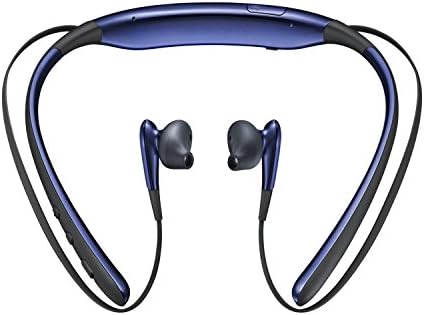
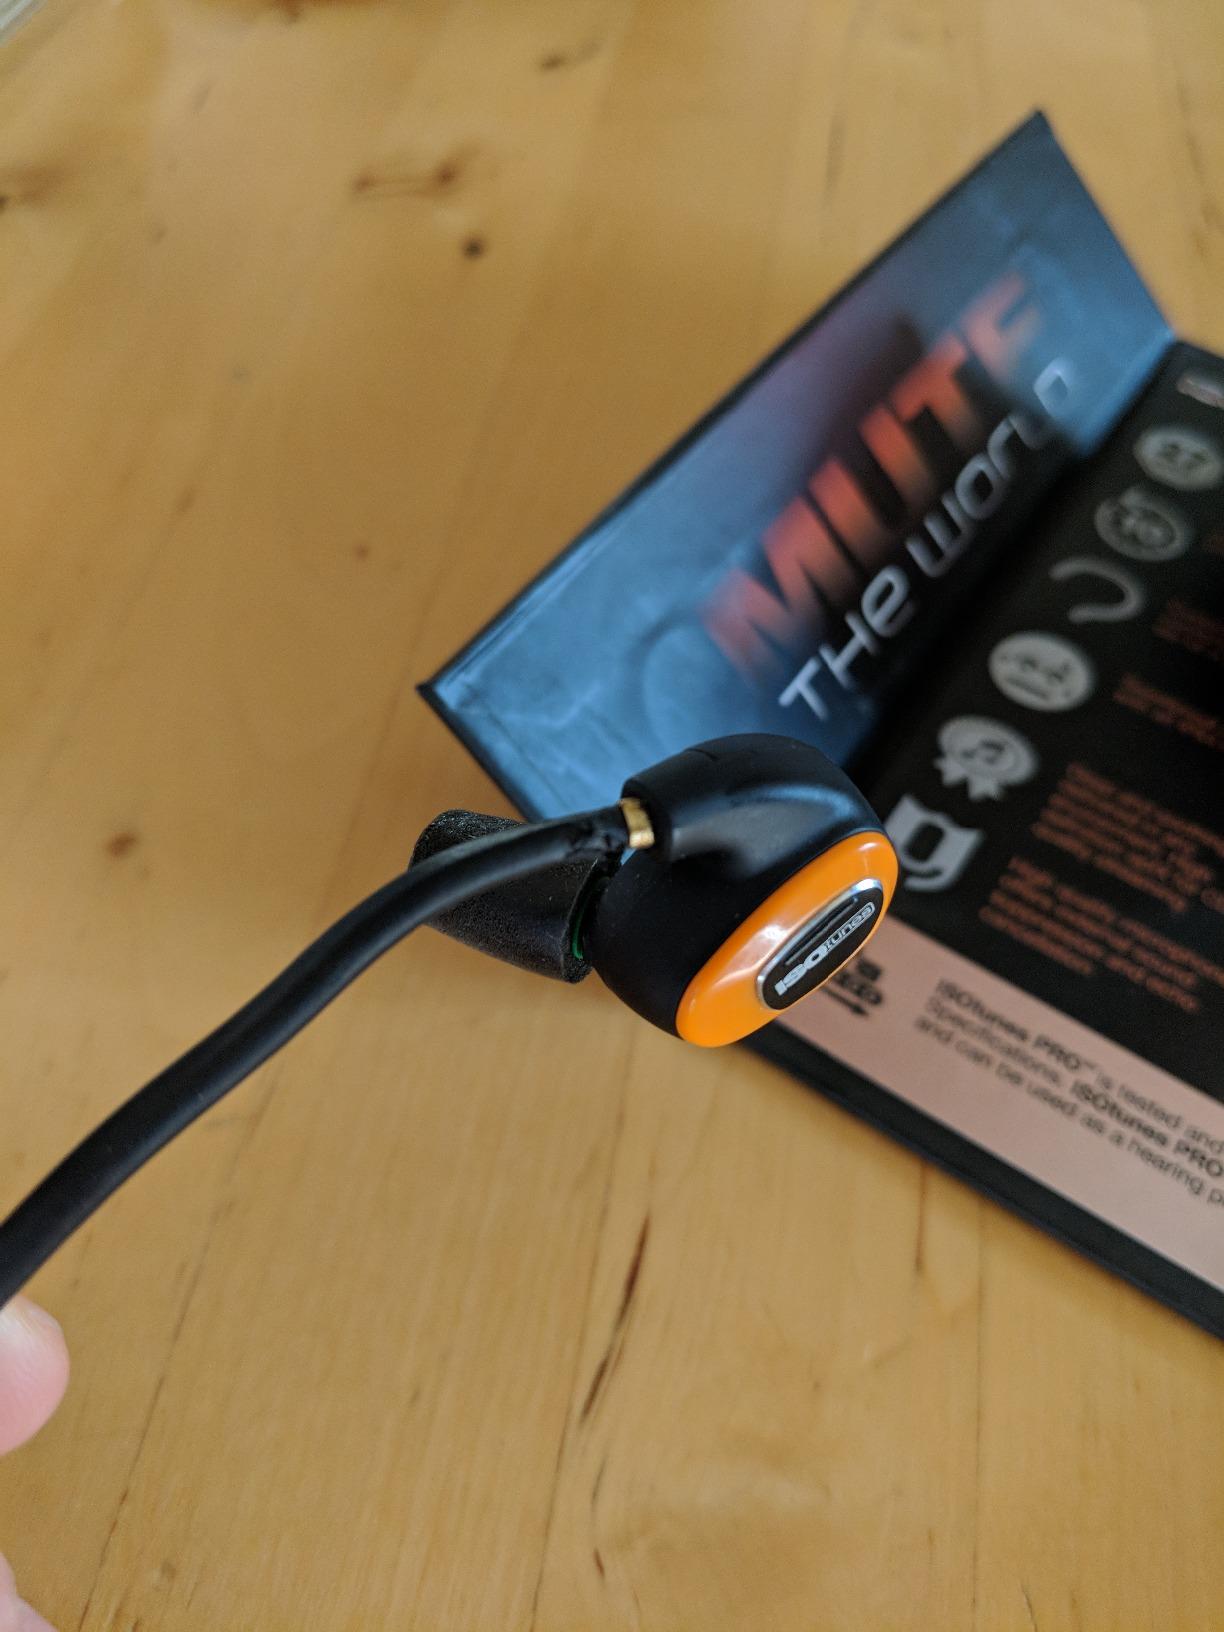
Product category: headphones
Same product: no